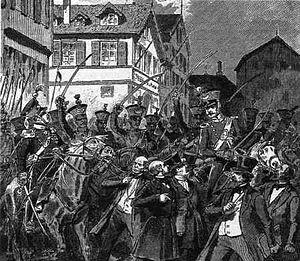
Le parlement croupion allemand est le nom donné aux députés issus du parlement de Francfort, la première assemblée nationale allemande élue, ayant décidé de continuer à siéger après son déménagement vers Stuttgart.
La campagne pour la Constitution du Reich est une tentative de Révolution allemande lancée afin d'imposer la ratification de la Constitution de Francfort aux États de la confédération germanique ne l'ayant pas encore signée.
La révolution de Mars, également dénommée révolution allemande de 1848, est le Printemps des peuples germaniques. Il s'agit de l'ensemble des révolutions qui éclatent entre mars 1848 et la fin de l'été 1849 au sein de la Confédération germanique et dans les provinces et pays sous domination de l'empire d'Autriche et du royaume de Prusse.
Guillaume Iᵉʳ, né le 27 septembre 1781 à Lüben en Prusse et décédé le 25 juin 1864 à Stuttgart, fut de 1816 à 1864 le second roi de Wurtemberg. Il est le fils aîné du duc Frédéric III de Wurtemberg et de sa première épouse Augusta de Brunswick-Wolfenbüttel. Il appartient à la première branche dite « branche aînée » de la maison de Wurtemberg.
La révolution de mars est une révolution qui se déroule dans la Confédération germanique en 1848 et 1849. Elle est associée au Printemps des peuples, un ensemble des révolutions qui éclatèrent entre mars 1848 et la fin de l'été 1849 au sein de la Confédération germanique, dans les provinces et pays sous domination de l'empire d'Autriche et du royaume de Prusse.
Le Parlement de Francfort ou littéralement assemblée nationale de Francfort a siégé entre le 18 mai 1848 et le 31 mai 1849 dans l'église Saint-Paul de Francfort. Il s'agissait de la première assemblée élue en Allemagne. Elle a été créée à la suite de la révolution de Mars qui secoua les États de la confédération germanique en 1848.